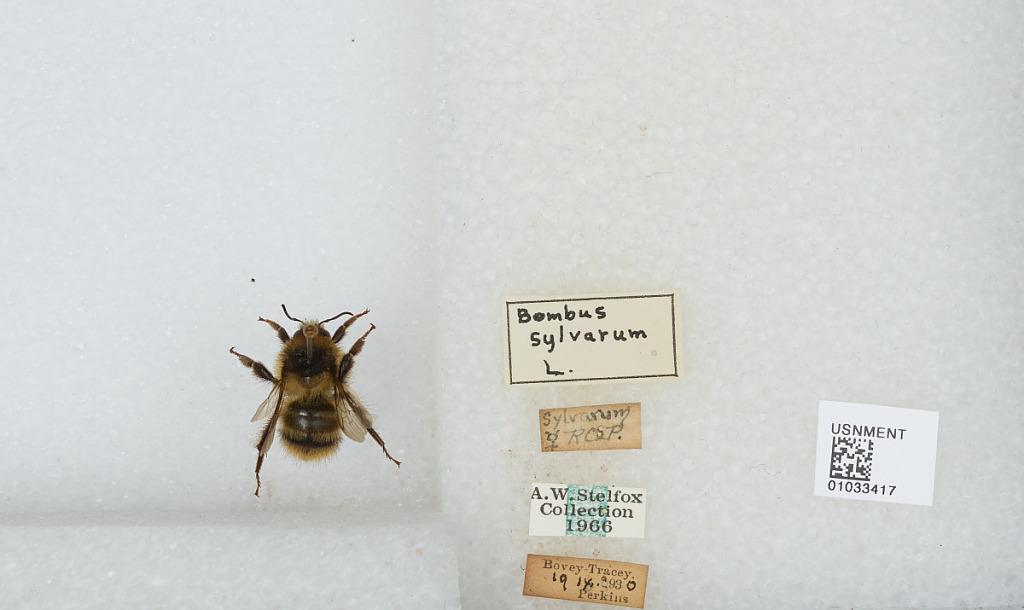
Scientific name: Bombus (Thoracobombus) sylvarum (Linnaeus)
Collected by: Perkins
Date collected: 1930-9-19
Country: United Kingdom
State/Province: England
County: Devon
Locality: Bovey Tracey
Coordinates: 50.5935, -3.67283